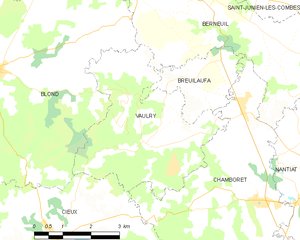
Carte des communes françaises Vaulry